Mothers against decapentaplegic

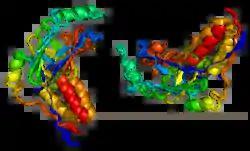
Mothers against decapentaplegic homolog 2, one of the nine homologues of mothers against decapentaplegic

Mothers against decapentaplegic is a protein from the SMAD family that was discovered in "Drosophila". During "Drosophila" research, it was found that a mutation in the gene in the mother repressed the gene decapentaplegic in the embryo. The phrase "Mothers against" was added as a humorous take-off on organizations opposing various issues e.g. Mothers Against Drunk Driving (MADD); and based on a tradition of such unusual naming within the gene research community.